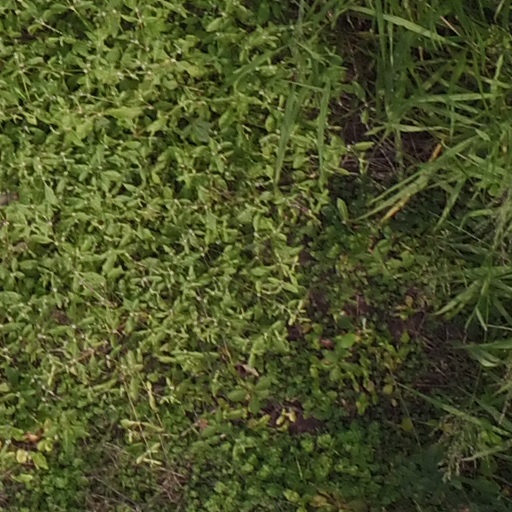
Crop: maize; corn